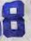
Number: 8